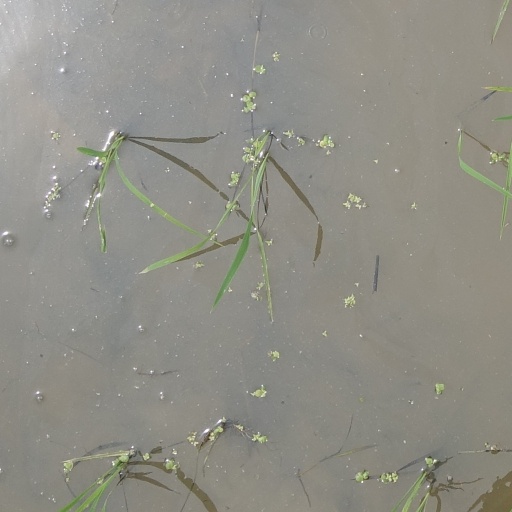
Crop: rice